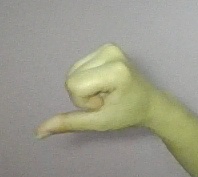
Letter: waw